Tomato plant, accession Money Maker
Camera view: horizontal (90 deg, fisheye); turntable rotation: 0 degrees
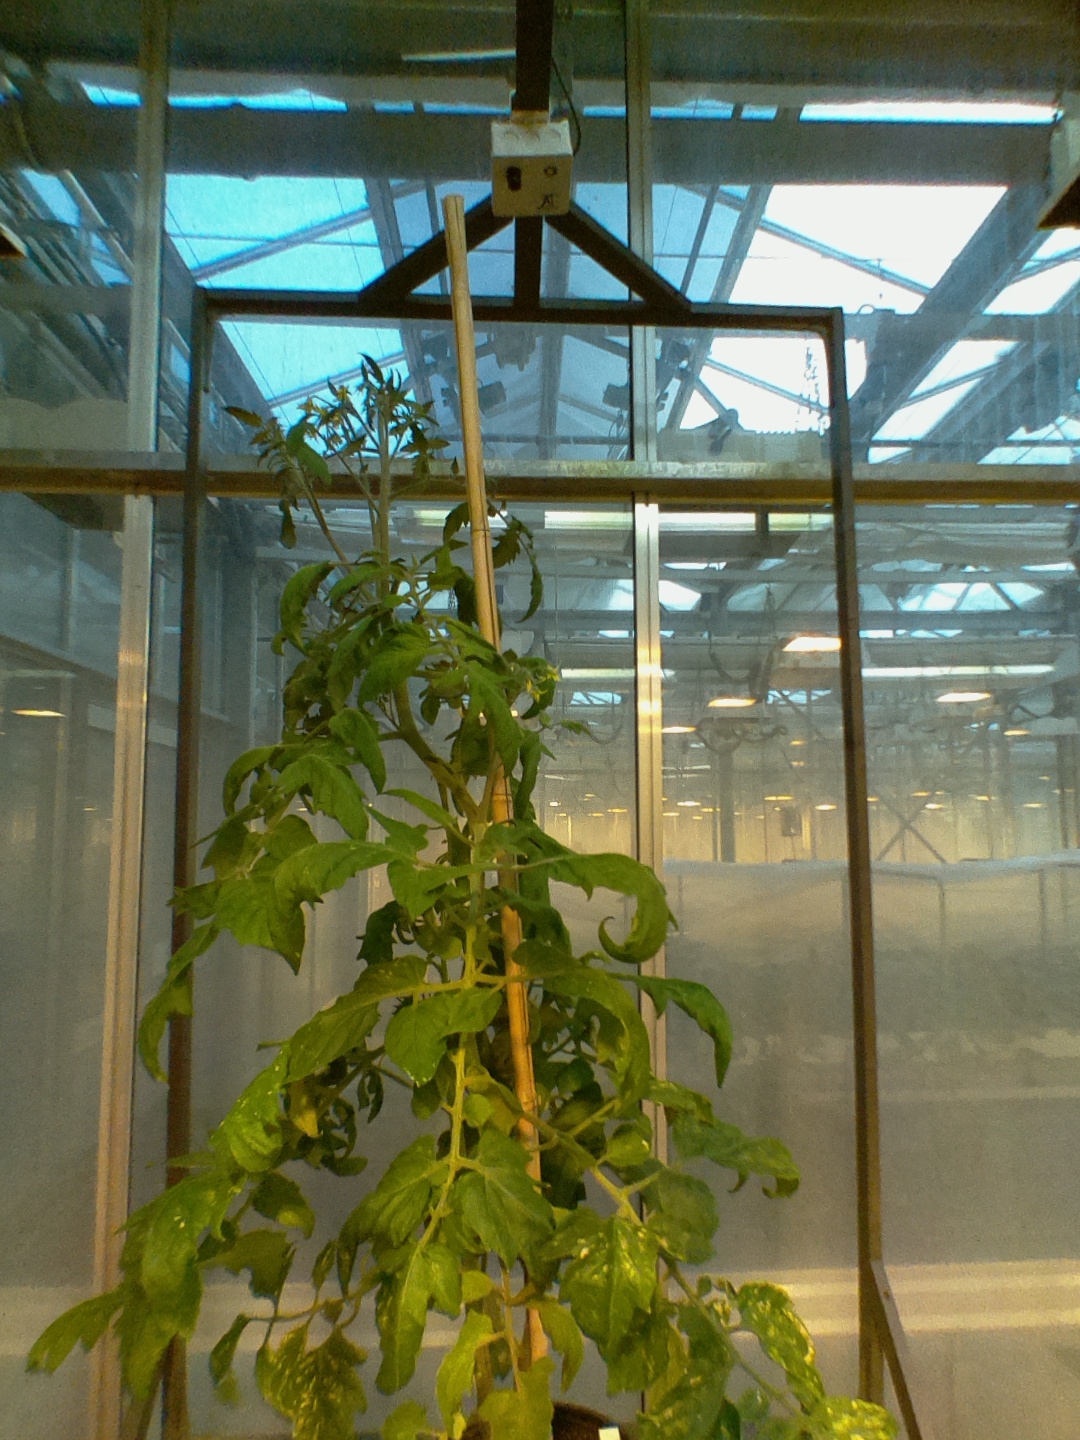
BBCH growth stage 68: Full flowering, 80%-90% of flowers open, more petals falling